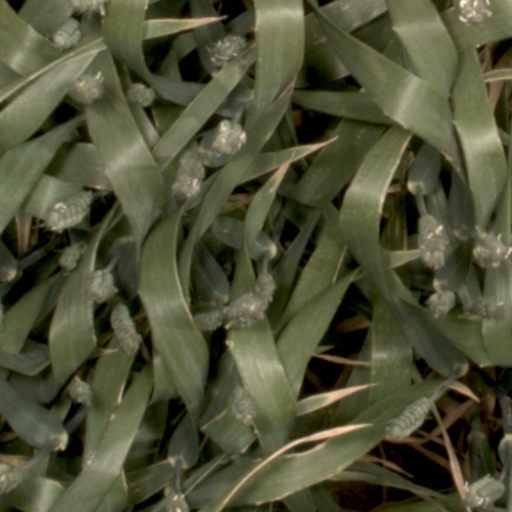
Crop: wheat